Yellow Submarine (film)

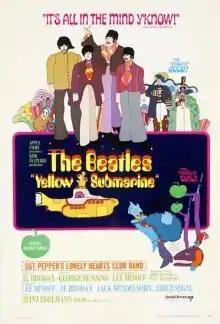
British theatrical release poster

Yellow Submarine (also known as The Beatles: Yellow Submarine) is a 1968 animated jukebox musical fantasy adventure comedy film inspired by the music of the Beatles, directed by animation producer George Dunning, and produced by United Artists and King Features Syndicate. Initial press reports stated that the Beatles themselves would provide their own character voices. However, apart from composing and performing the songs, the real Beatles' only participation was in the closing scene of the film; the voices of their animated counterparts were provided by voice actors.